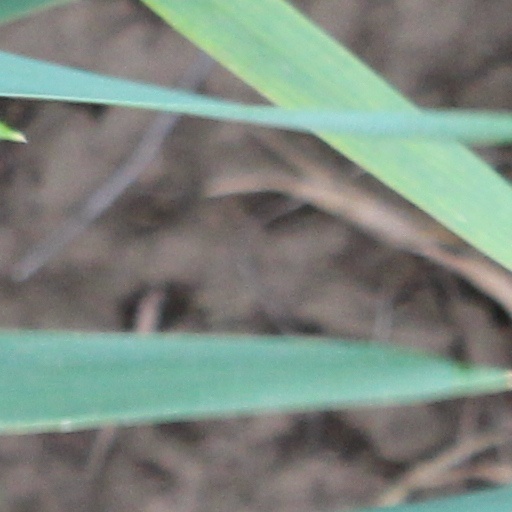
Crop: wheat